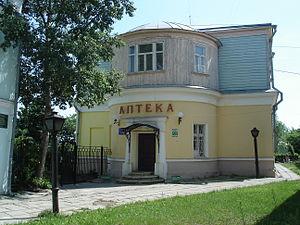
Vladimir est une ville de Russie et le centre administratif de l'oblast de Vladimir. Vladimir fait partie de l'Anneau d'or de l'ancienne Russie autour de Moscou. Sa population s'élevait à 347 930 habitants en 2013.